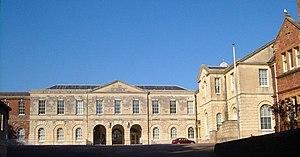
L'affaire Thorpe, connue aussi sous le nom d'affaire Norman Scott ou de Rinkagate est un scandale politico-sexuel qui éclate au Royaume-Uni dans les années 1970, impliquant le député et dirigeant du Parti libéral Jeremy Thorpe. Celui-ci est d'abord accusé d'entretenir une liaison homosexuelle avec Norman Josiffe, alias Norman Scott, un garçon d'écurie qui devient ensuite mannequin, puis d'avoir fomenté son assassinat pour éviter que le scandale n'éclate.